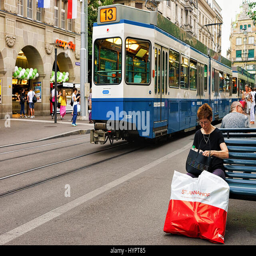
woman with package sitting at the bus stop and tram passing by